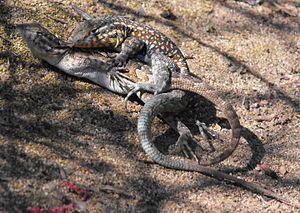
Uta stansburiana, parfois appelé lézard à flancs maculés, est une espèce de sauriens de la famille des Phrynosomatidae.